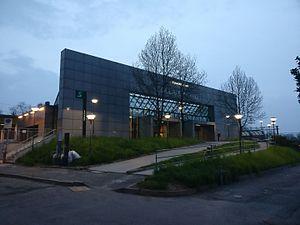
La gare de Bollate-Nord est une gare ferroviaire italienne de la ligne de Milan à Saronno, située au Nord de la ville de Bollate dans la province de Milan en région de Lombardie.